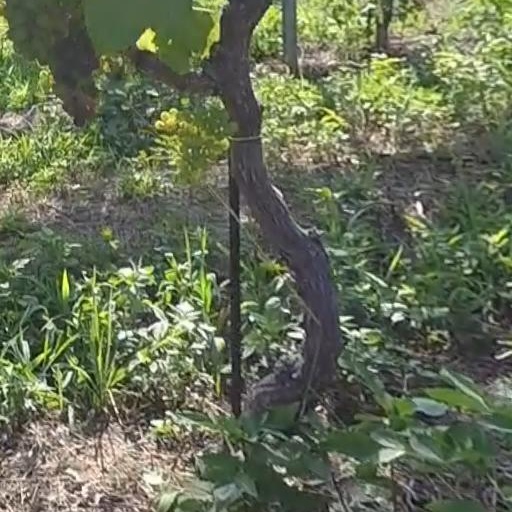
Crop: grape